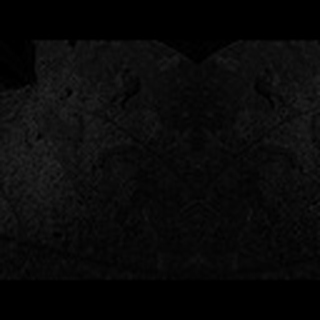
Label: cotton_army_worm